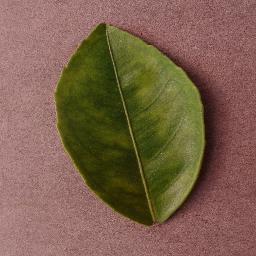
Label: Orange___Haunglongbing_(Citrus_greening)